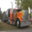
Label: truck